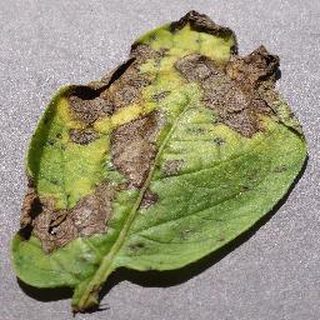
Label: potato_early_blight